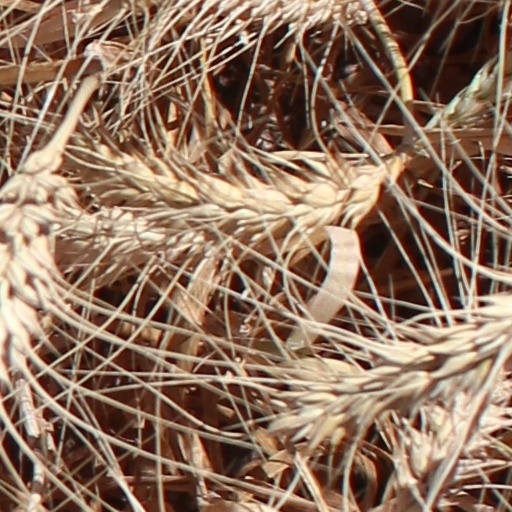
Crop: wheat